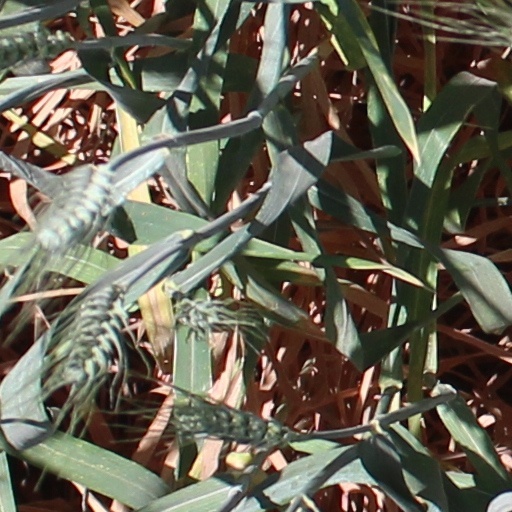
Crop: wheat